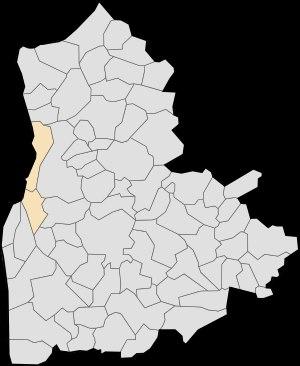
Le canton de Boulogne-sur-Mer-Nord-Ouest est une division administrative française située dans le département du Pas-de-Calais et la région Nord-Pas-de-Calais.